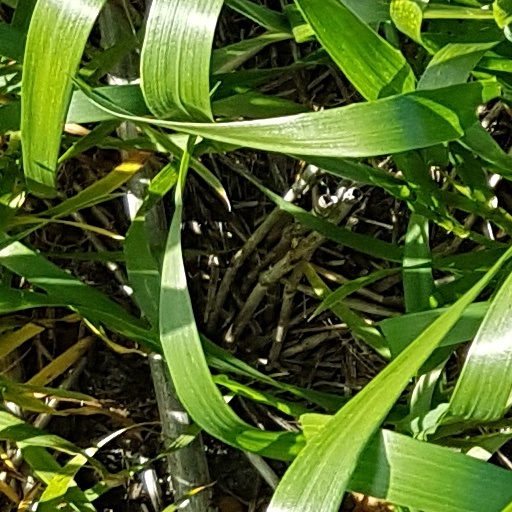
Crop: wheat